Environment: real
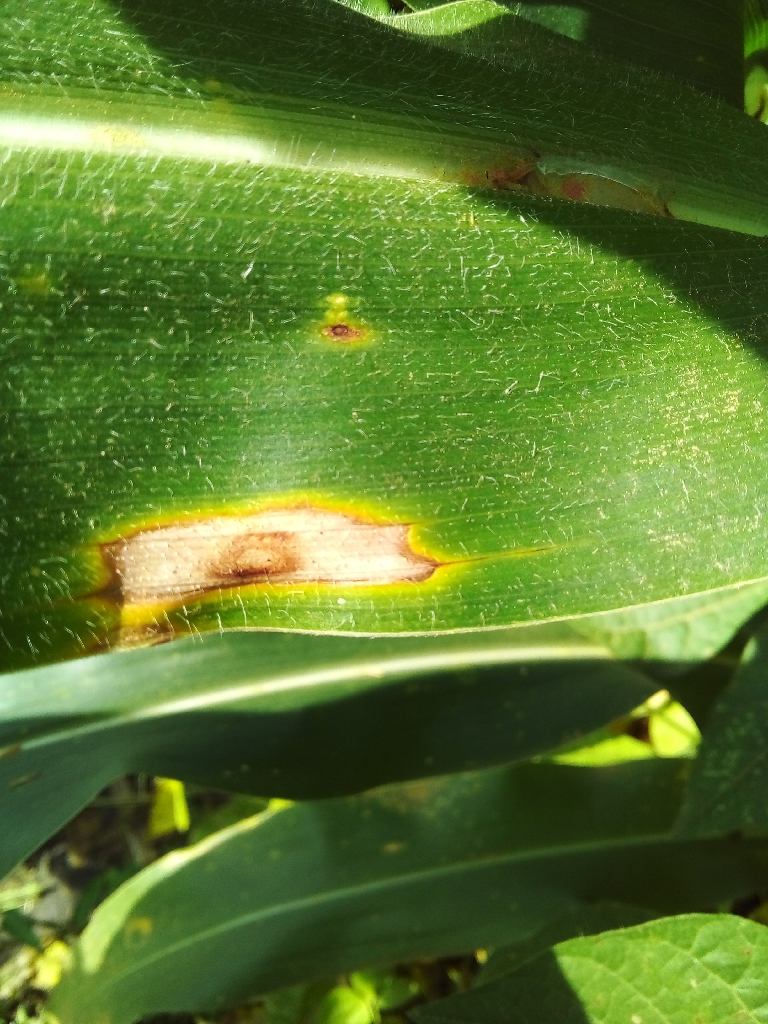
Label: northern_corn_leaf_blight